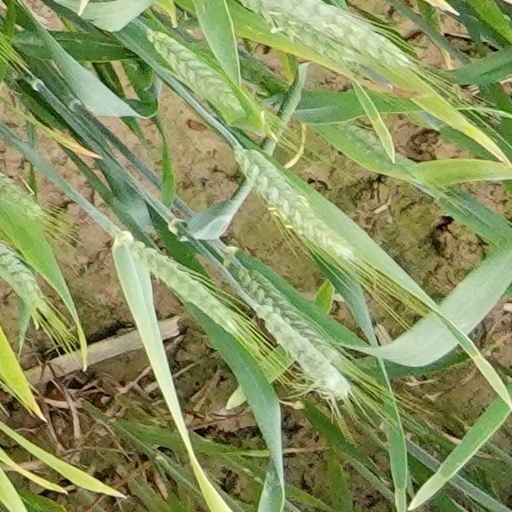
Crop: wheat